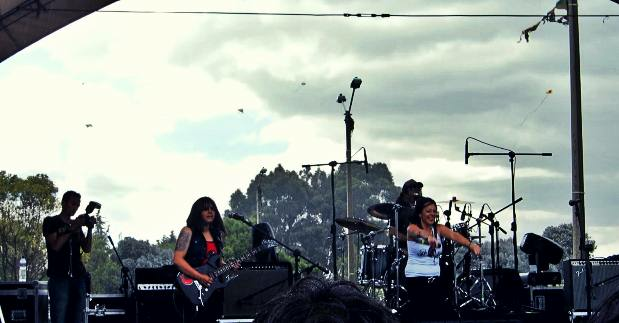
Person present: Yes